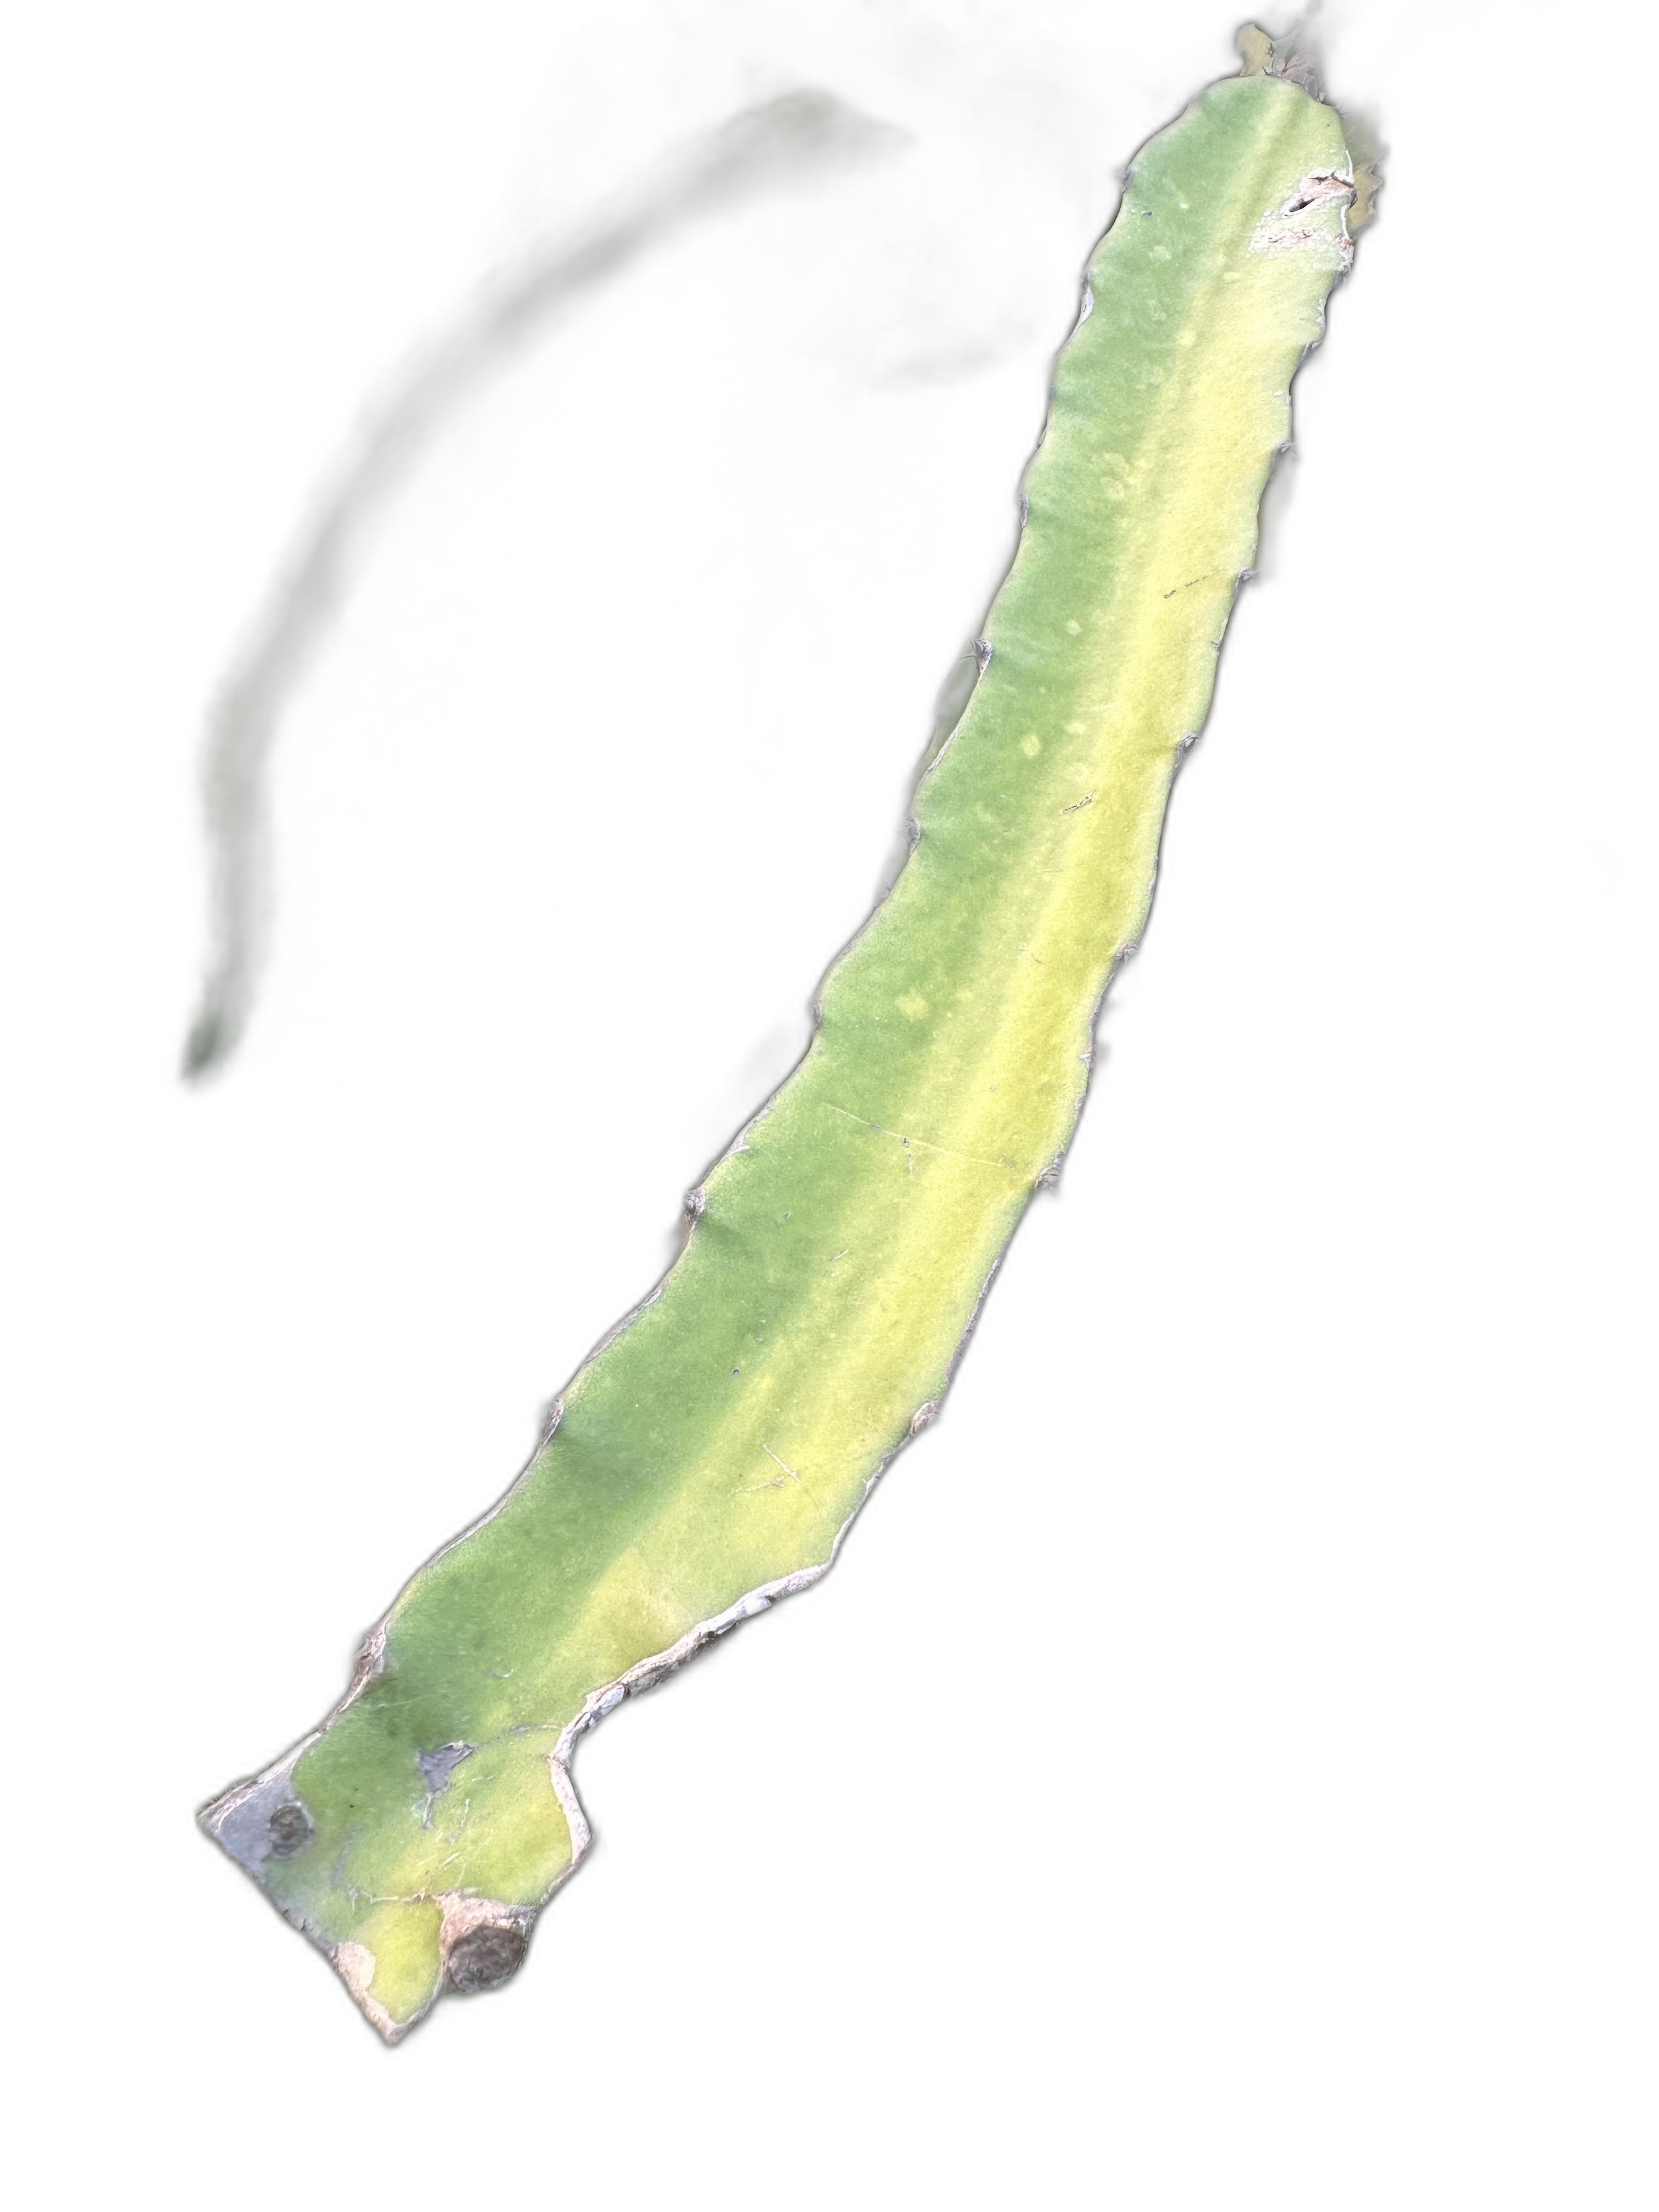
Label: Good leaf